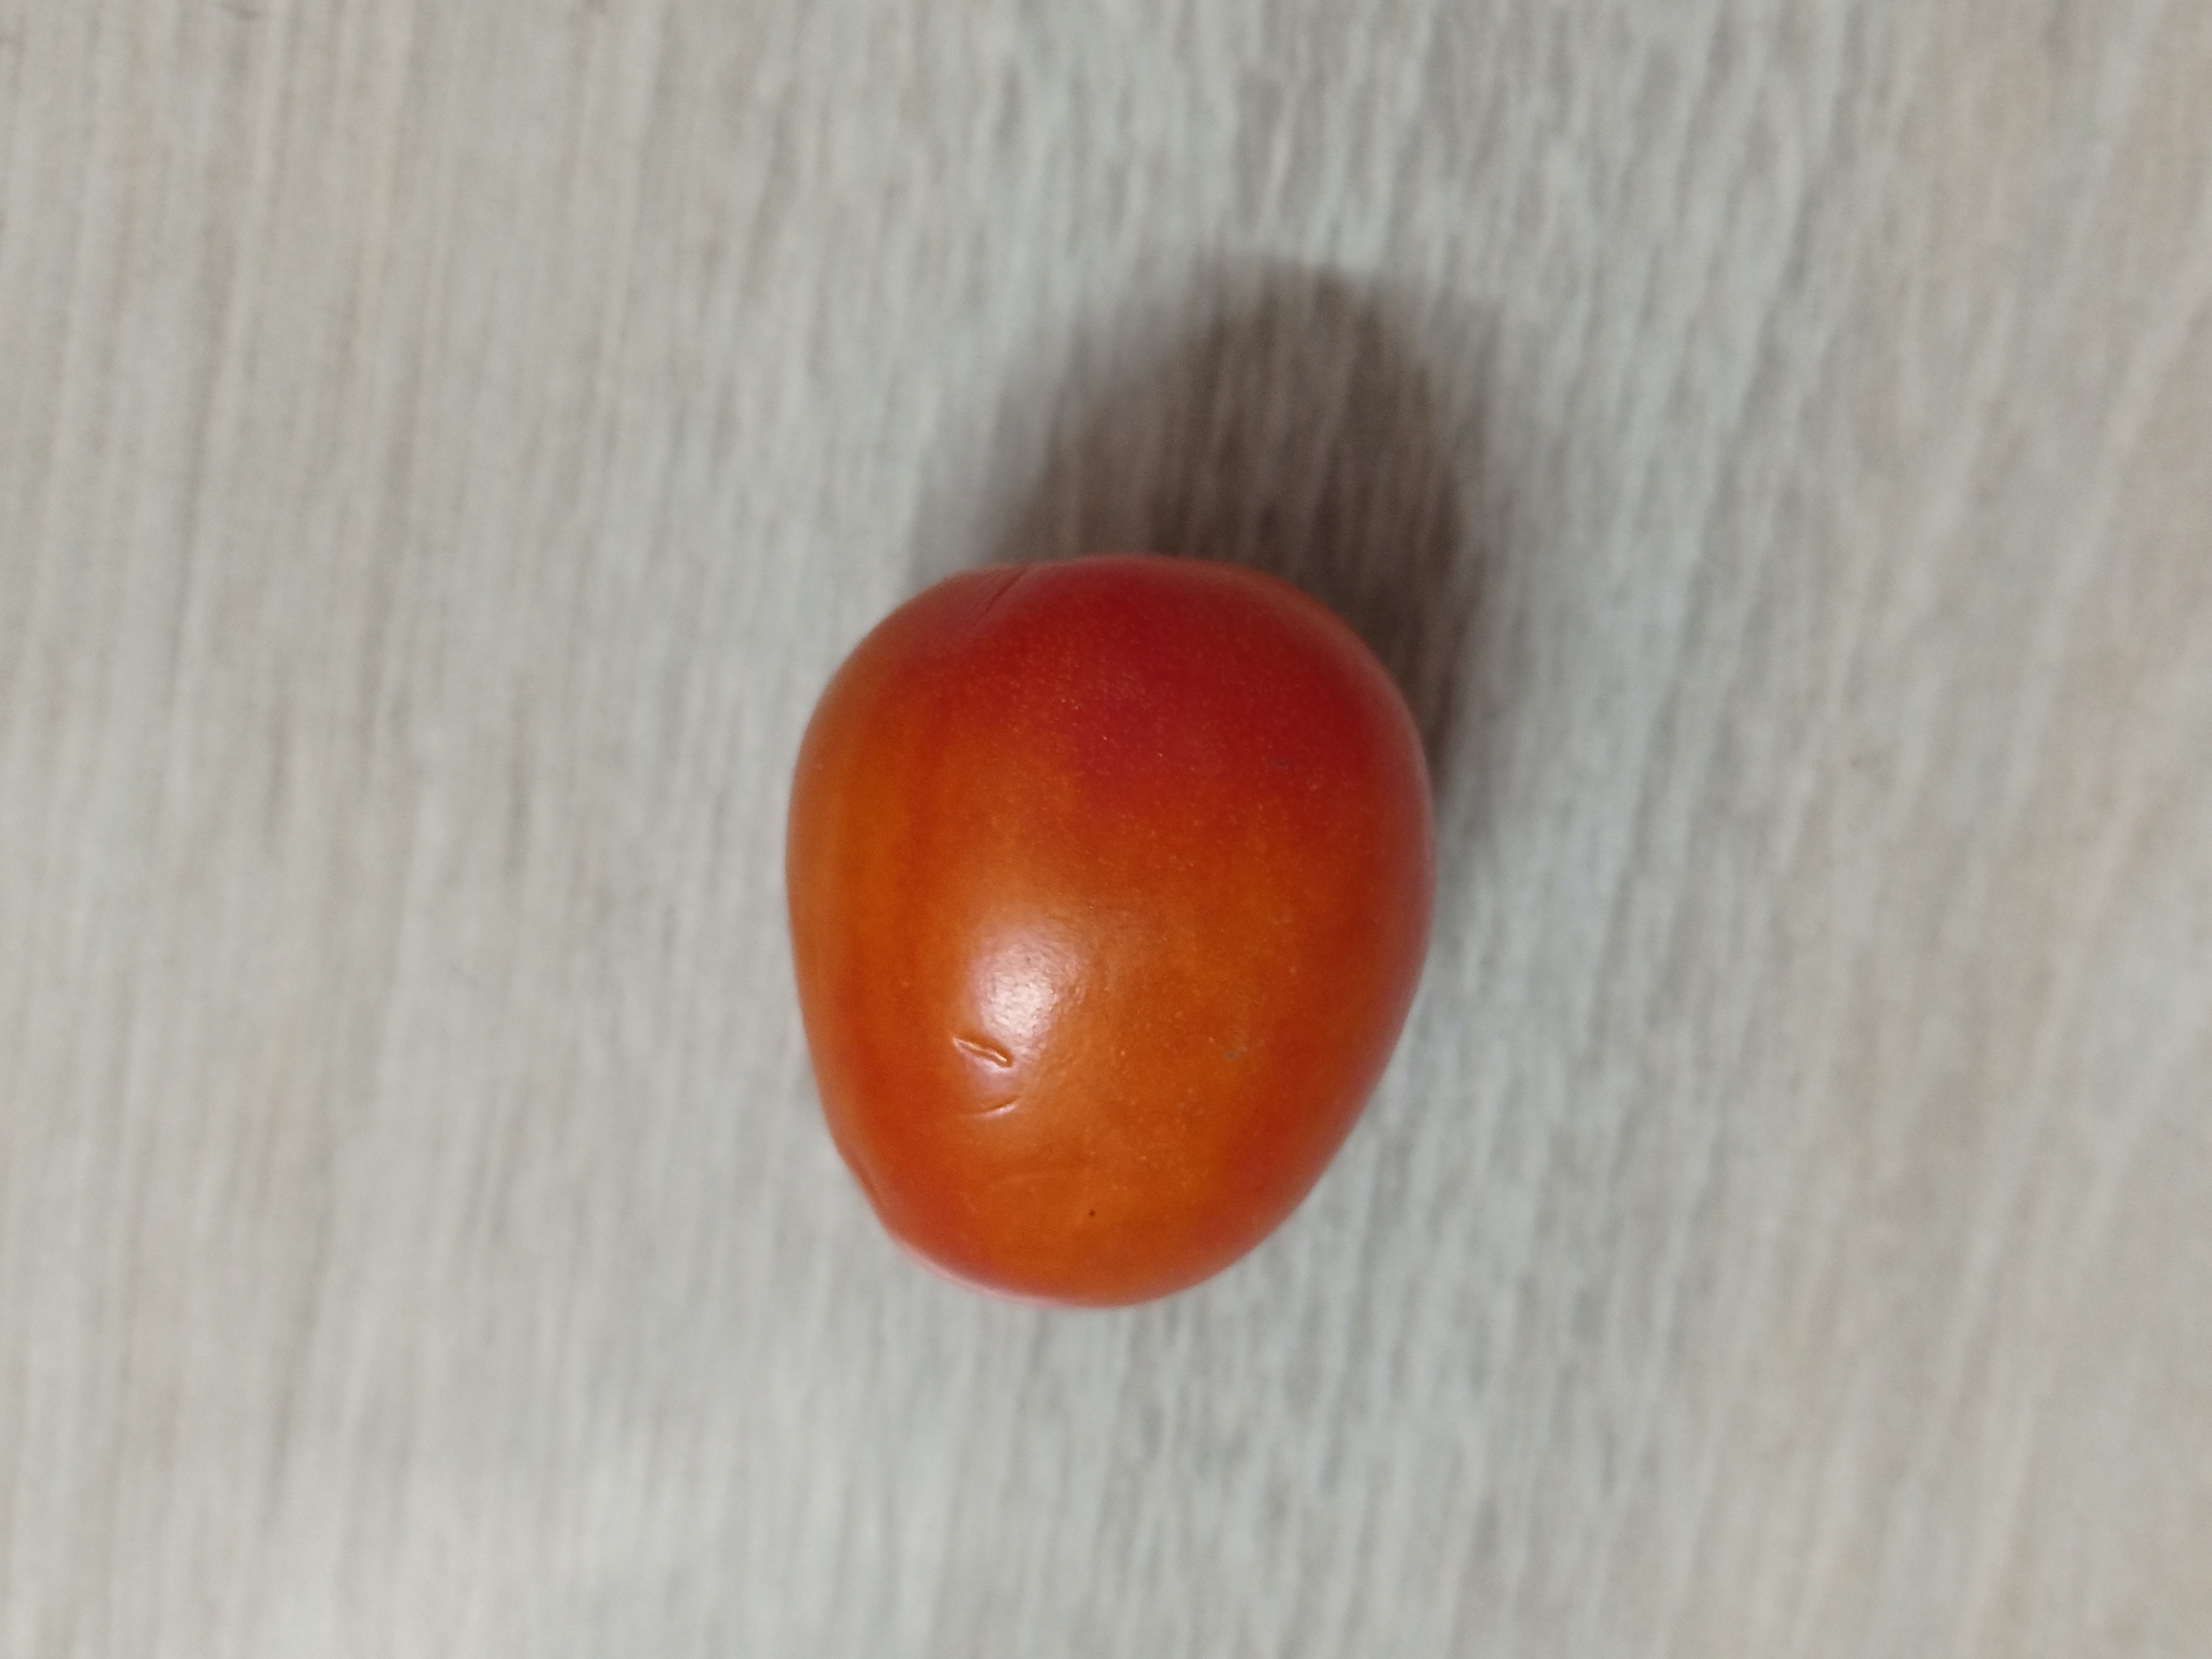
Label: Fresh